Cowboy Bebop

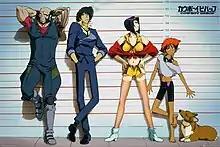
Main cast from left to right: Jet Black, Spike Spiegel, Faye Valentine, Edward, and Ein

The characters were created by Watanabe and character designed by Toshihiro Kawamoto. Watanabe envisioned each character as an extension of his own personality, or as an opposite person to himself. Each character, from the main cast to supporting characters, were designed to be outlaws unable to fit into society. Kawamoto designed the characters so they were easily distinguished from one another. All the main cast are characterized by a deep sense of loneliness or resignation to their fate and past. From the perspective of Brian Camp and Julie Davis, the main characters resemble the main characters of the anime series "Lupin III", if only superficially, given their more troubled pasts and more complex personalities.